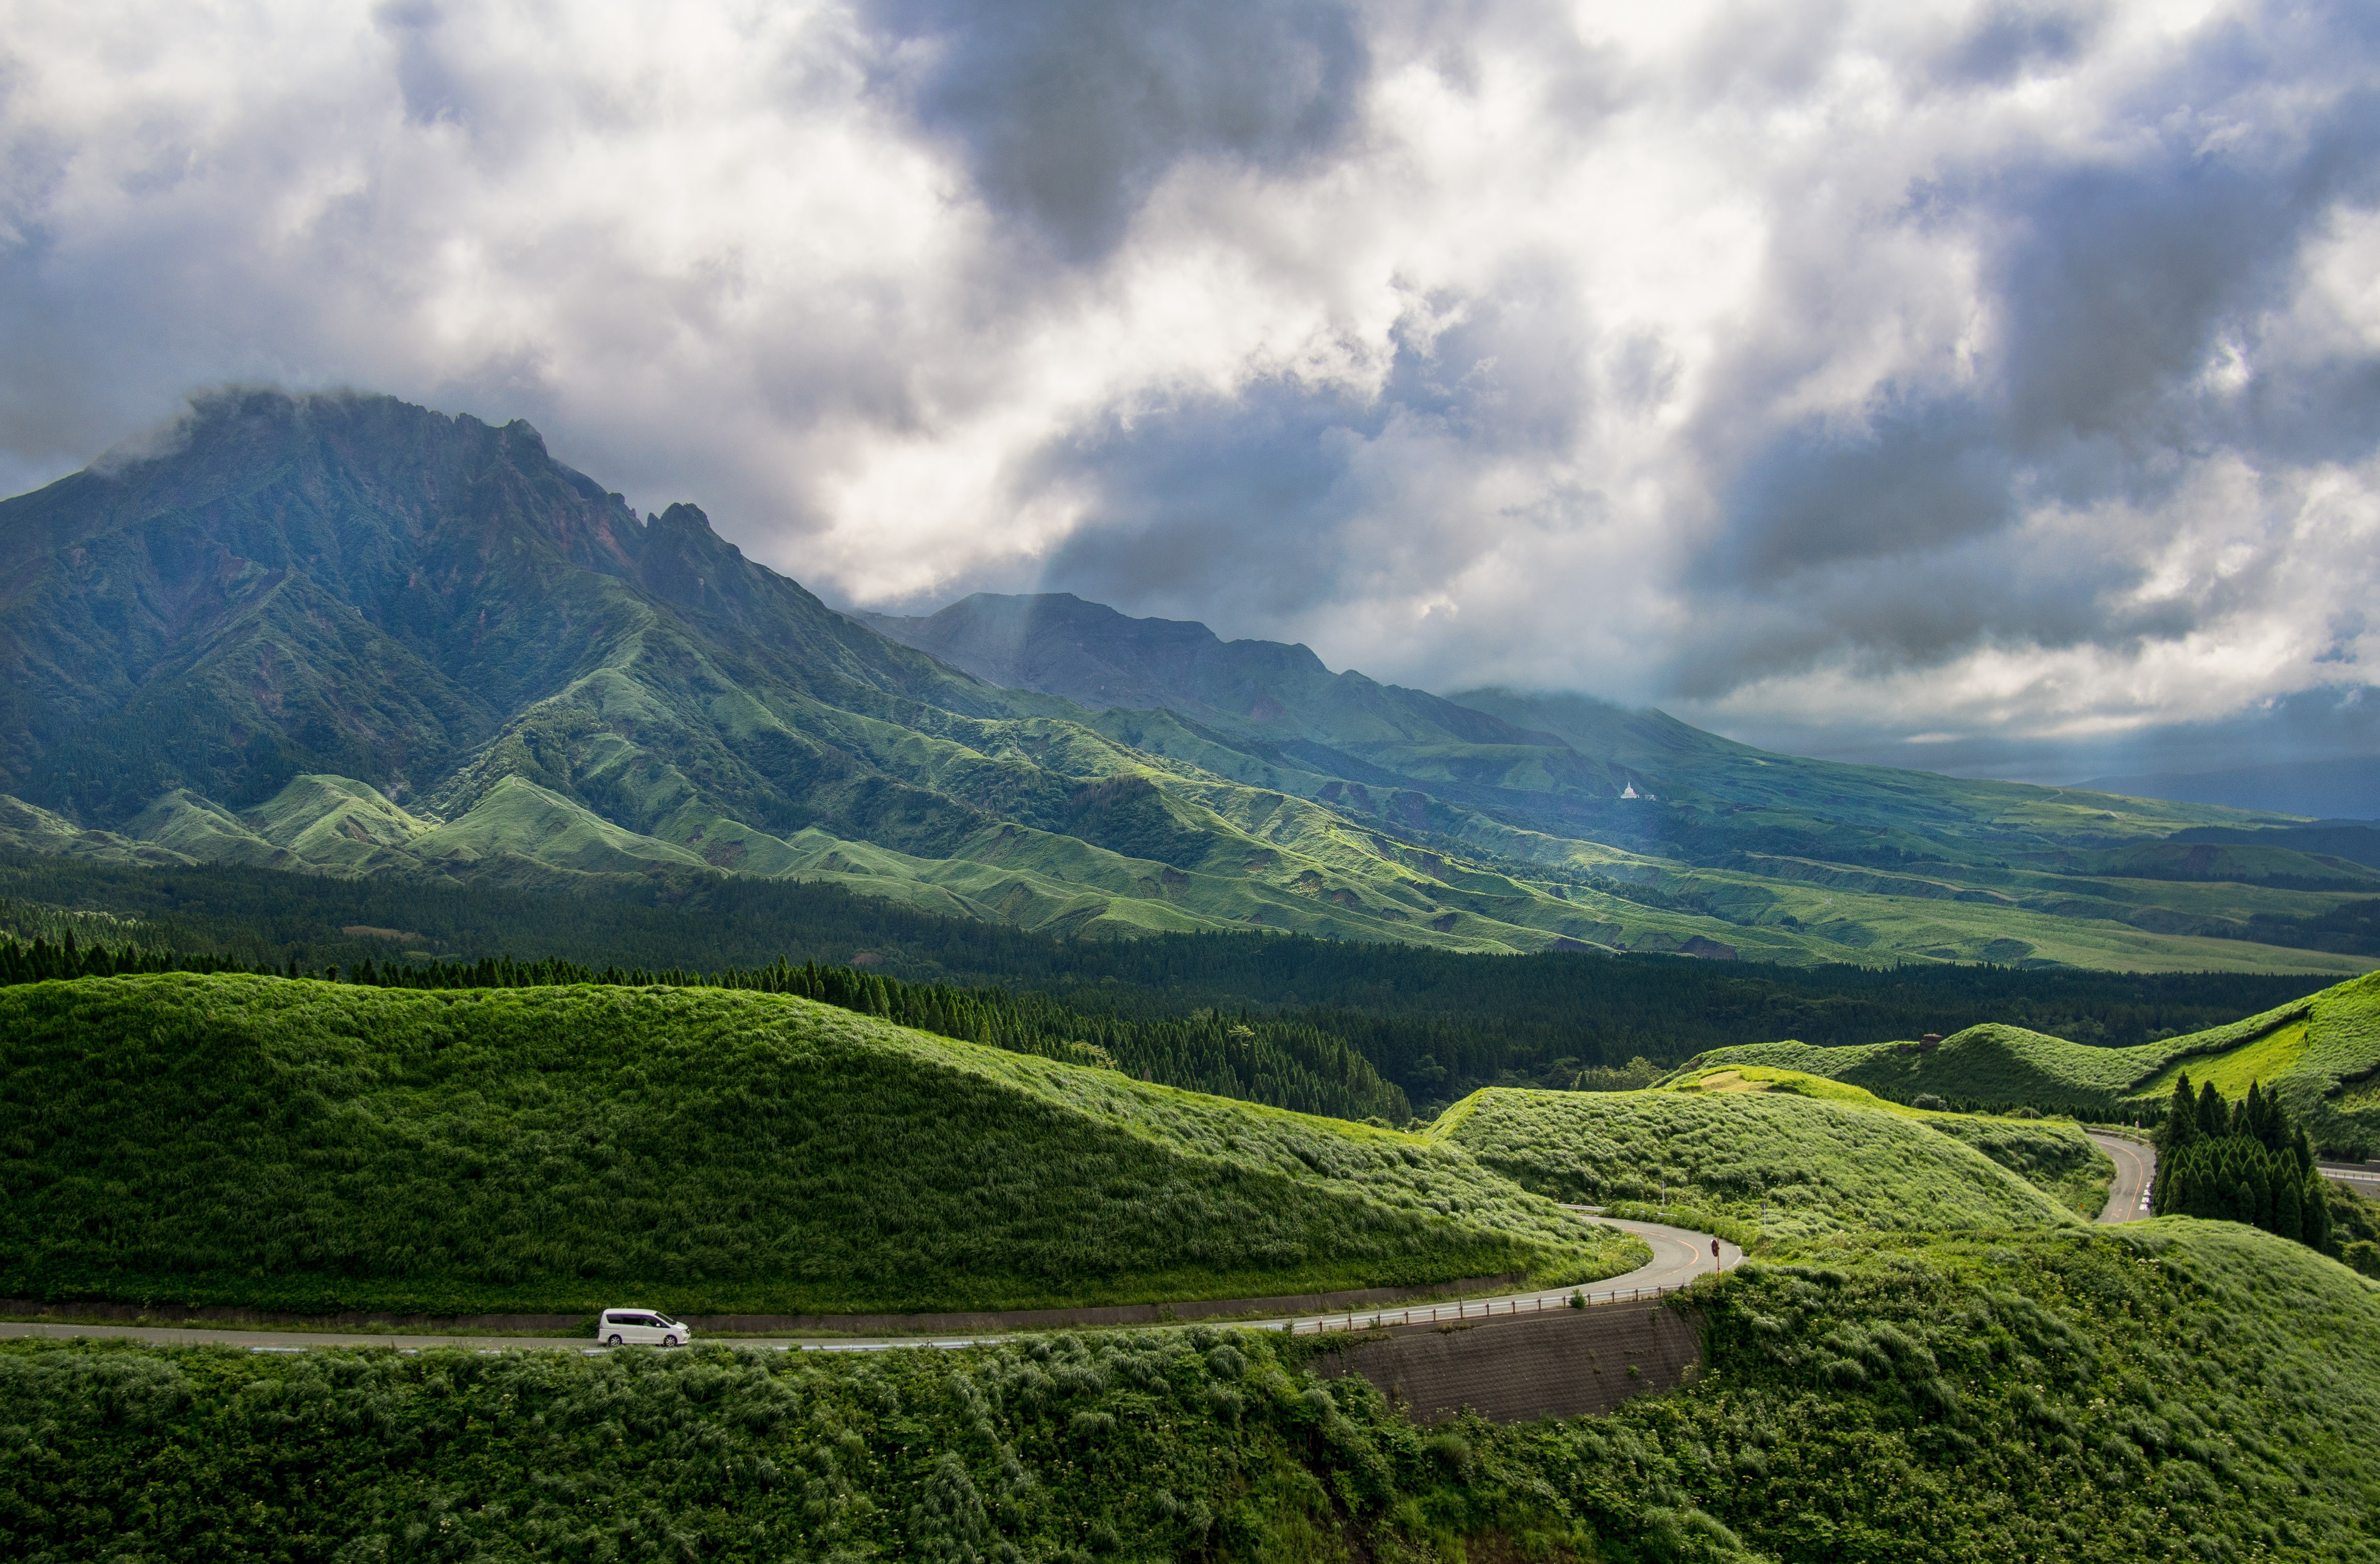
landscape, nature, grass, mountain, cloud, sky, field, meadow, hill, lake, valley, mountain range, green, natural, japan, highland, kumamoto, aso, ridge, alps, grassland, plateau, caldera, fell, loch, rural area, landform, mountain pass, geographical feature, mountainous landforms